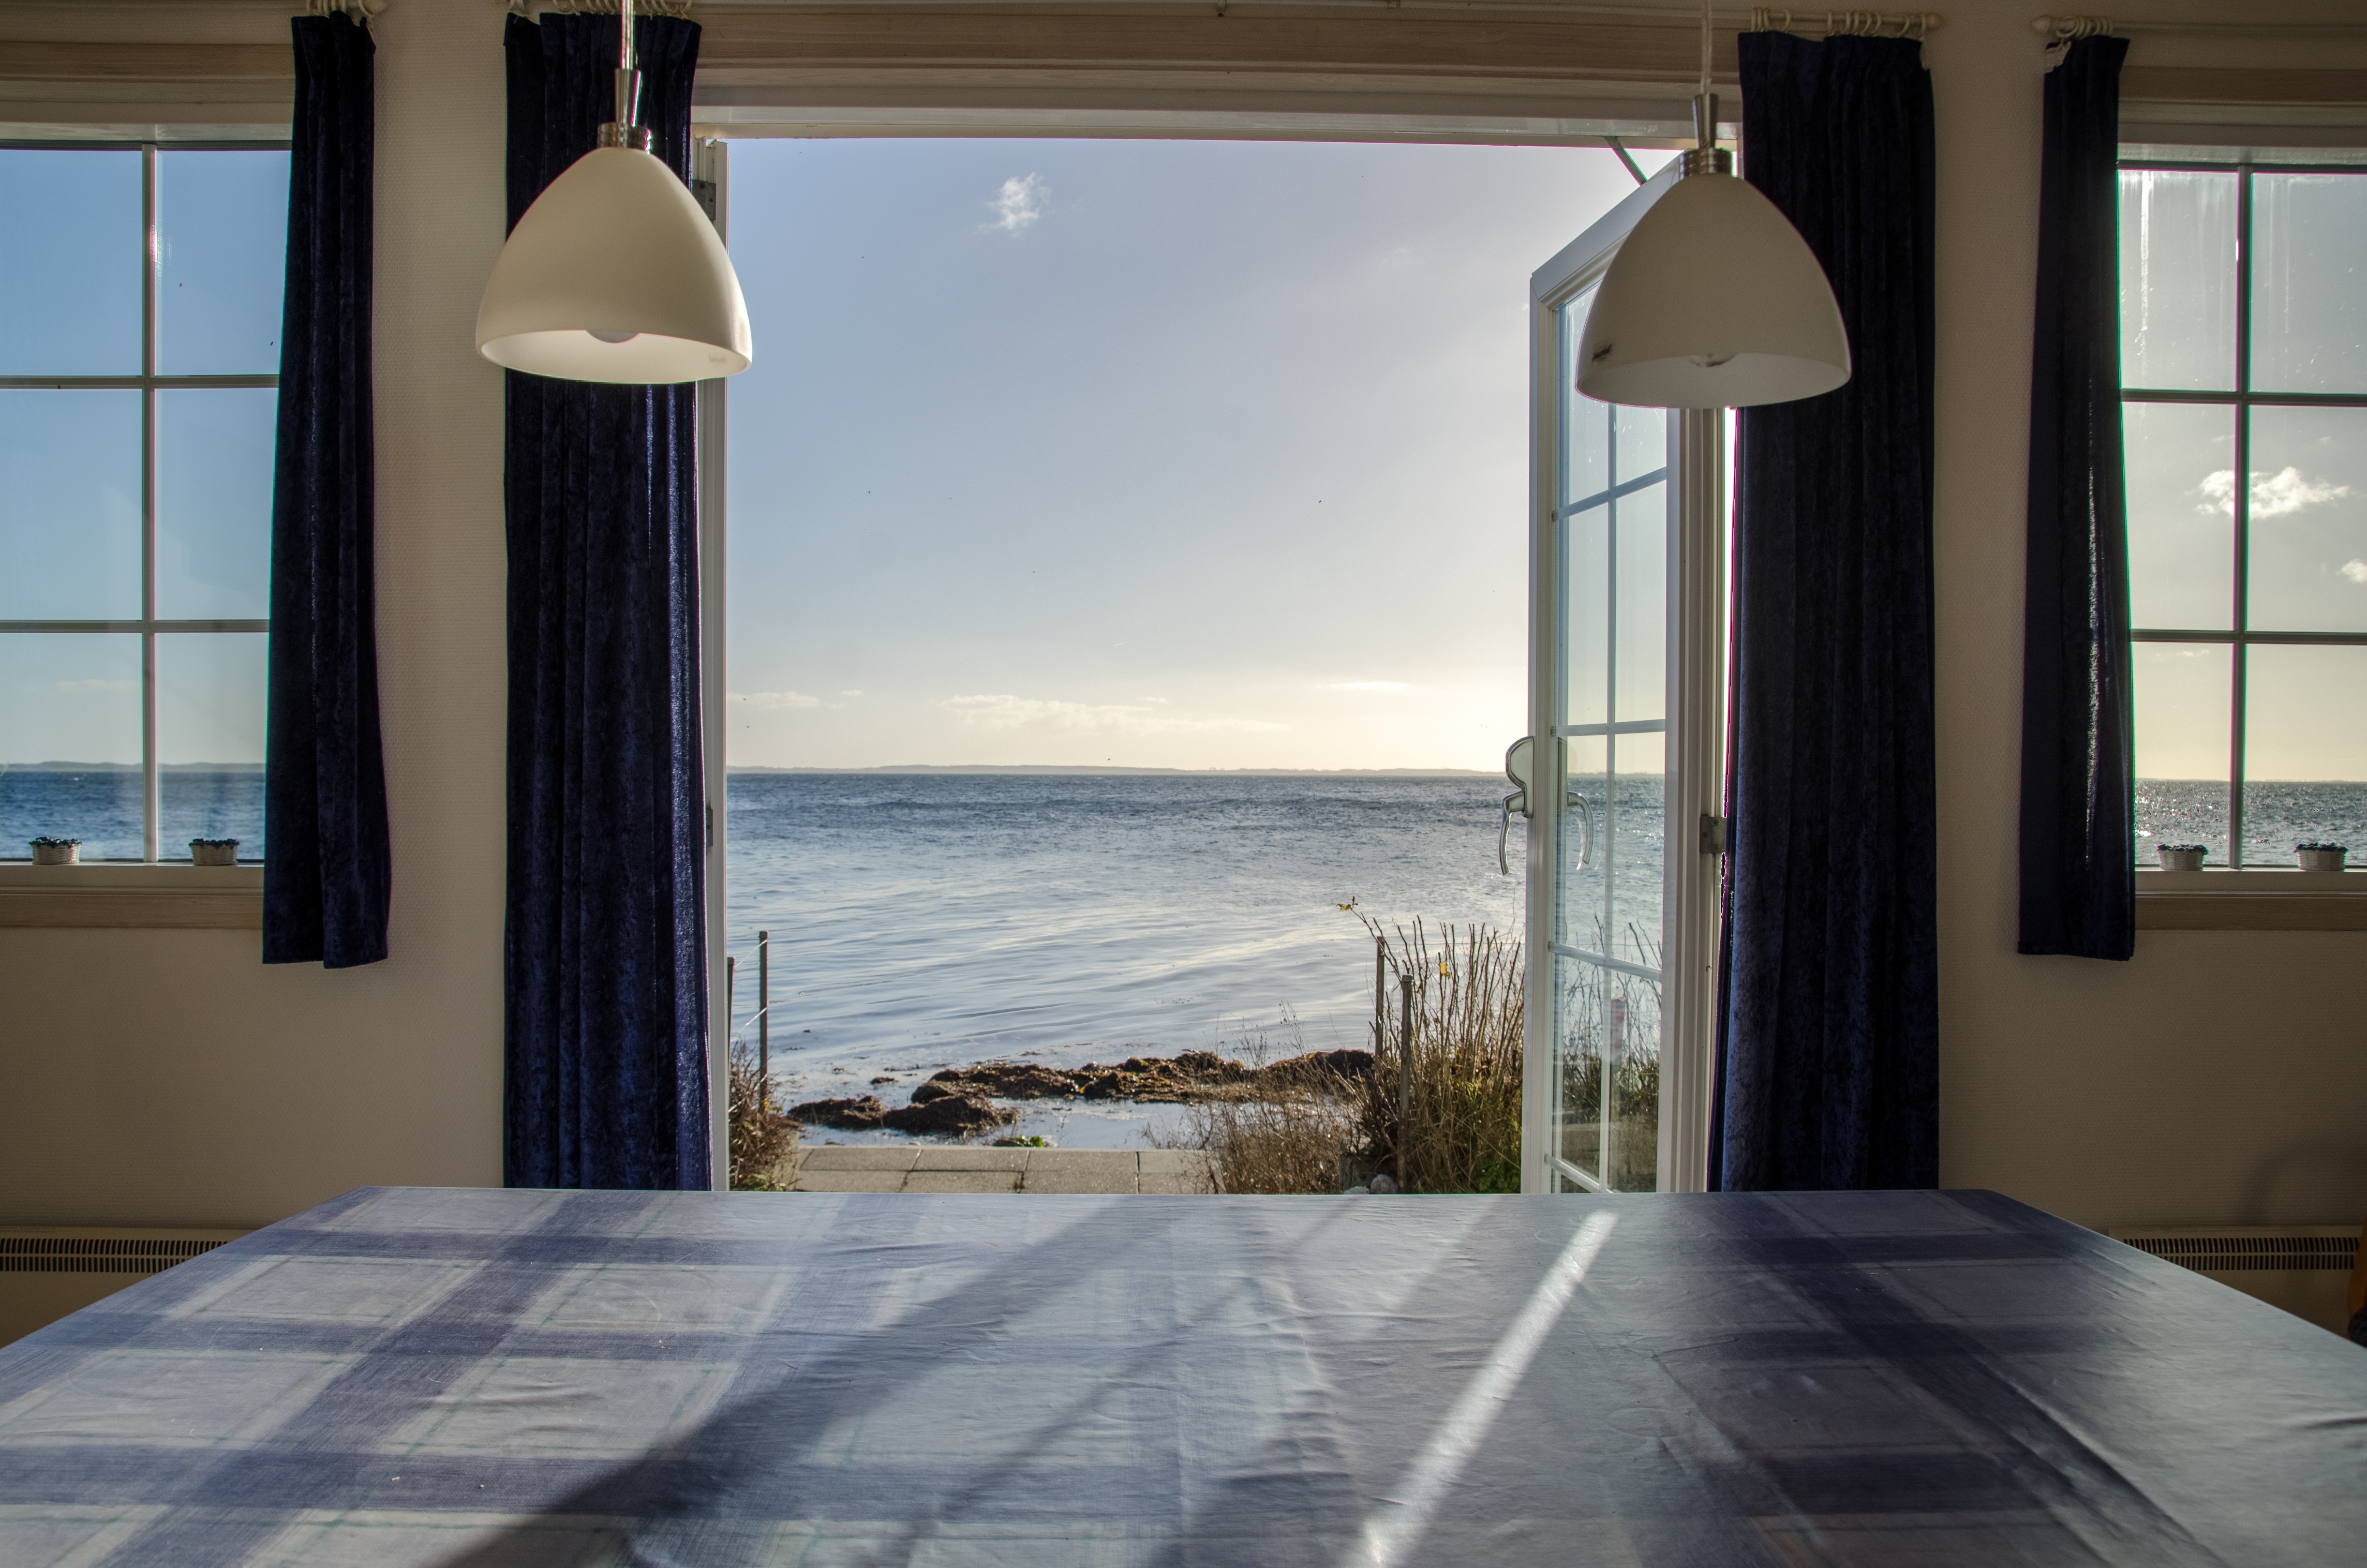
beach, sea, architecture, wood, villa, mansion, house, window, view, building, home, cottage, autumn, property, room, apartment, interior design, hdr, design, estate, condominium, window covering